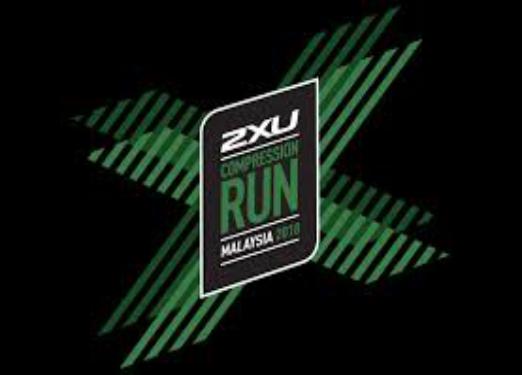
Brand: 2XU
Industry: Sports